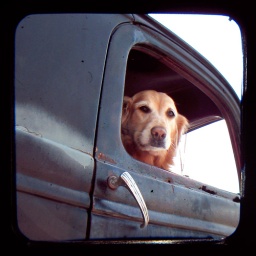
swell dog in a swell truck